Fail-safe

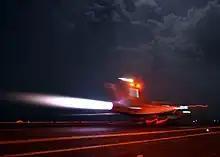
An aircraft lights its afterburners to maintain full power during an arrested landing aboard an aircraft carrier. If the arrested landing fails, the aircraft can safely take off again.

The pilot of an aircraft landing on an aircraft carrier increases the throttle to full power at touchdown. If the arresting wires fail to capture the aircraft, it is able to take off again; this is an example of "fail-safe practice".